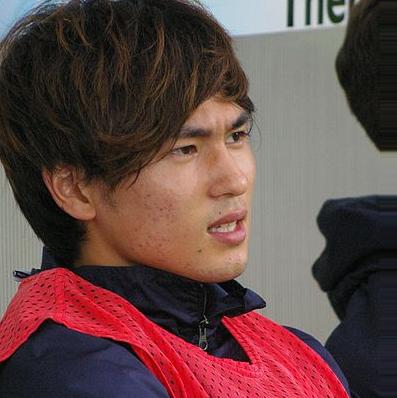
Age: 19